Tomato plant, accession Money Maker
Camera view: tilt-top (135 deg); turntable rotation: 150 degrees
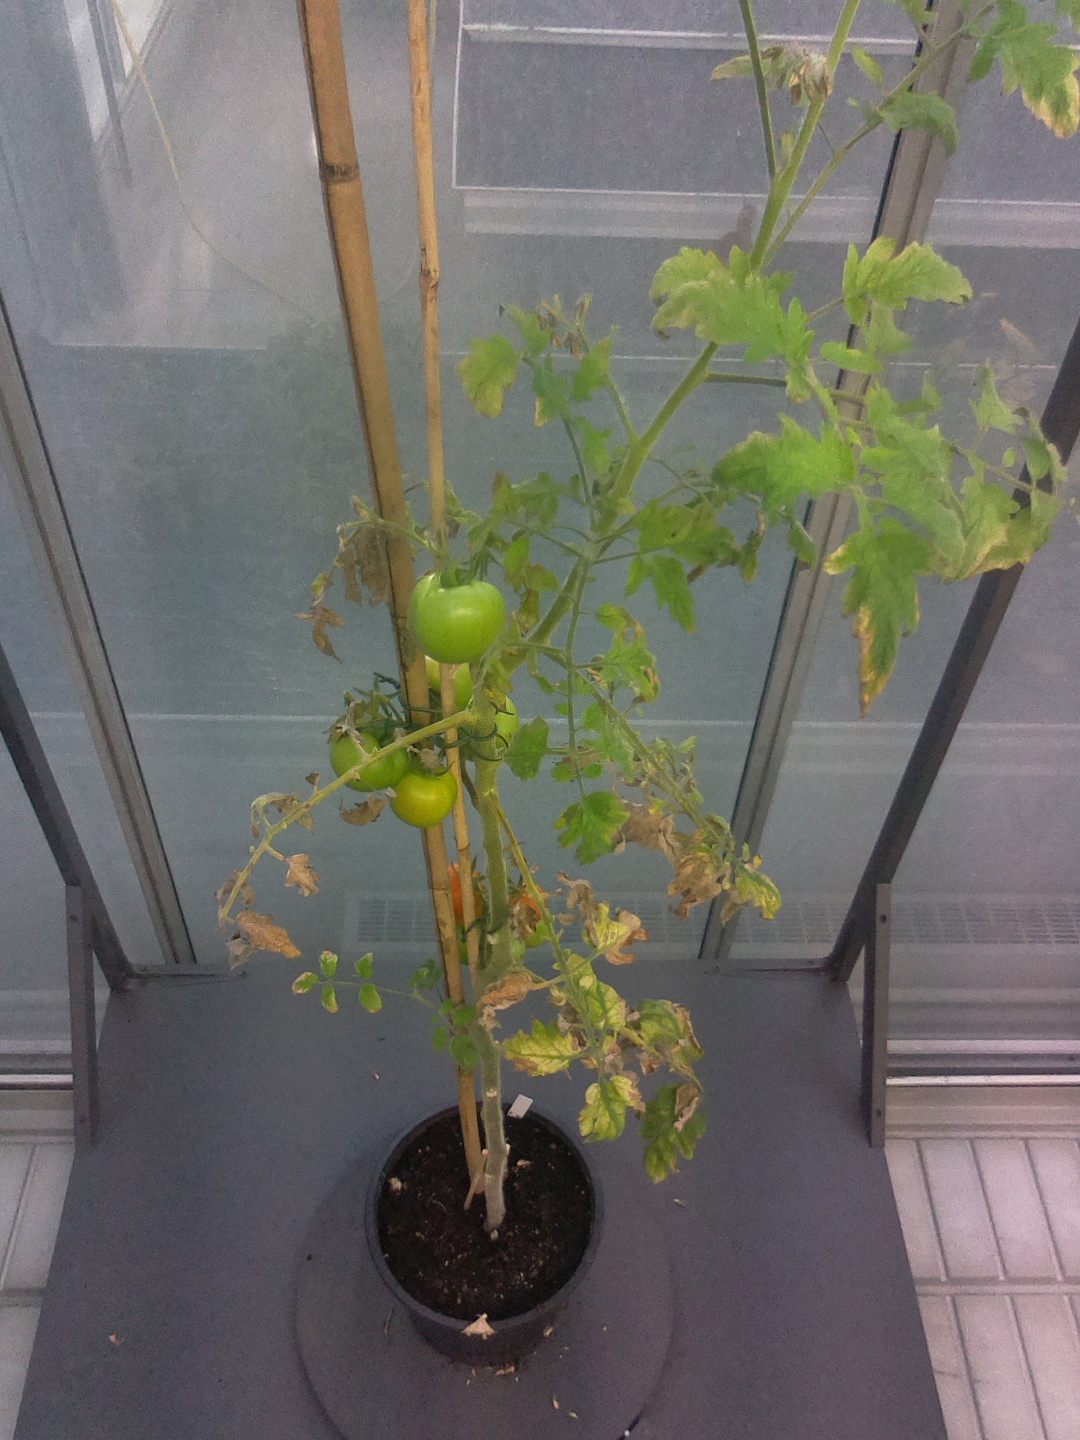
BBCH growth stage 83: 30%-40% of fruits show typical fully ripe color